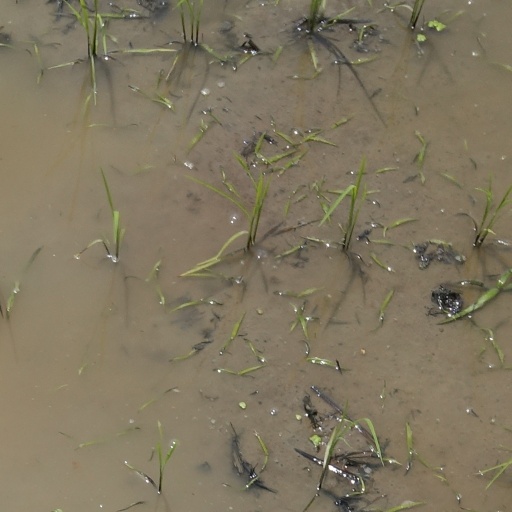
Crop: rice